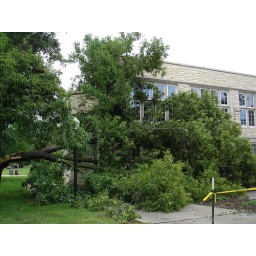
Despite having a tree fall on the south side, none of the windows in the library got smashed.